Fantasia No. 3 (Mozart)

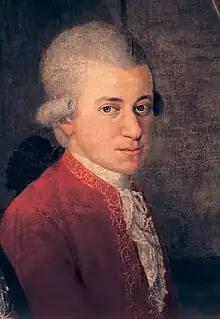
Detail of Wolfgang from the 1780–81 Portrait of the Mozart Family

Fantasia No. 3 in D minor, K. 397/385g ("Fantasy" in English, "Fantasie" in German) is a piece of music for solo piano composed by Wolfgang Amadeus Mozart in 1782. Despite the fact it was finished by another composer, the piece is nonetheless one of his more popular compositions for the piano.